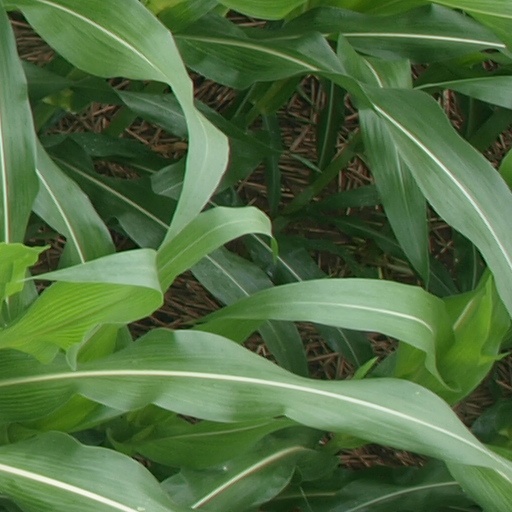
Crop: maize; corn